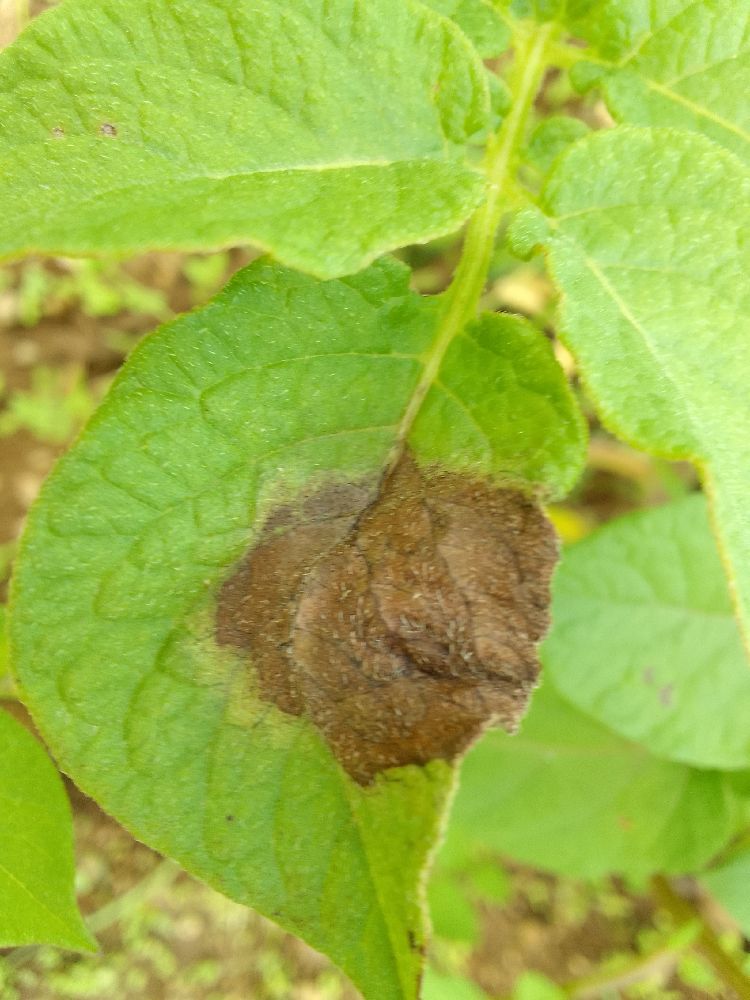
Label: Late blight